Armando Galarraga's near-perfect game

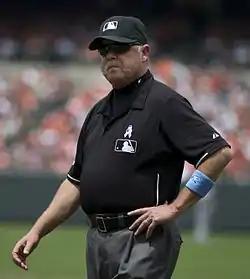
Umpire Jim Joyce

On tagging first base after Cabrera's relay, Galarraga began celebrating his accomplishment. His immediate reaction to Joyce's on-field ruling was a momentary pause followed by a wry smile at the umpire before returning to the mound. Galarraga told reporters after the game that the outing "was my best game, so far" and said that Joyce "probably feels more bad than me. Nobody's perfect. Everybody's human. I understand. I give the guy a lot of credit for saying, 'I need to talk to you.' You don't see an umpire tell you that after a game. I gave him a hug." He also told reporters, "I know that I pitched a perfect game, I believe I got it. I said before, I got a perfect game. I'm going to show my son. Maybe it's not in the book, but I'm going to tell my son, 'One time I got a perfect game.' I'll show him the CD," further calling his effort "the first 28-out perfect game."